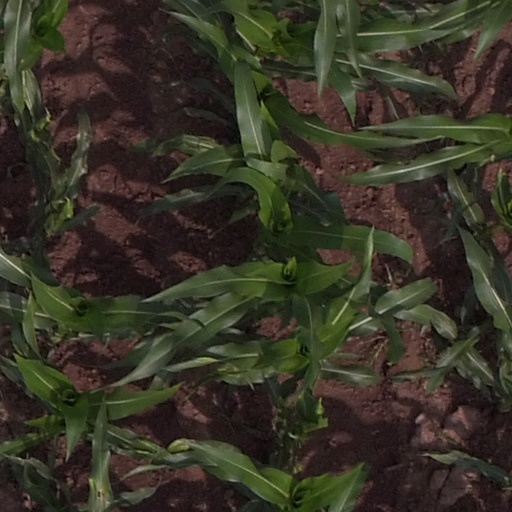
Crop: maize; corn